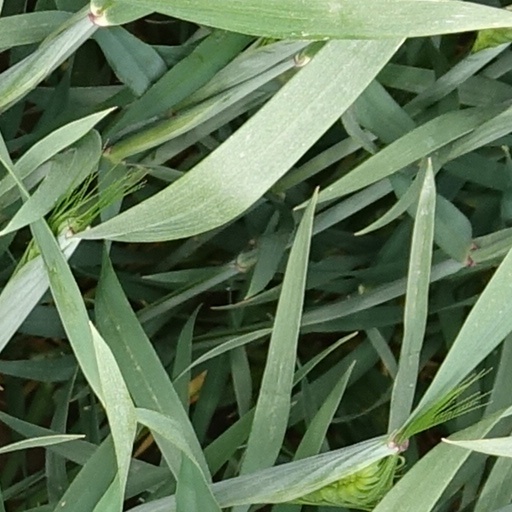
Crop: wheat